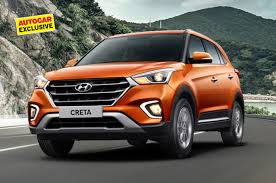
Label: noambulance